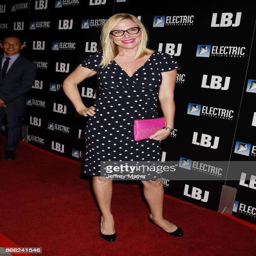
actor arrives at the premiere